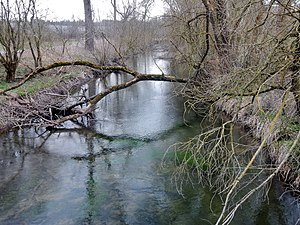
Schwarzach (Donau)
Schwarzach
Schwarzach er en biflod fra højre til Donau i den tyske delstat Baden-Württemberg.